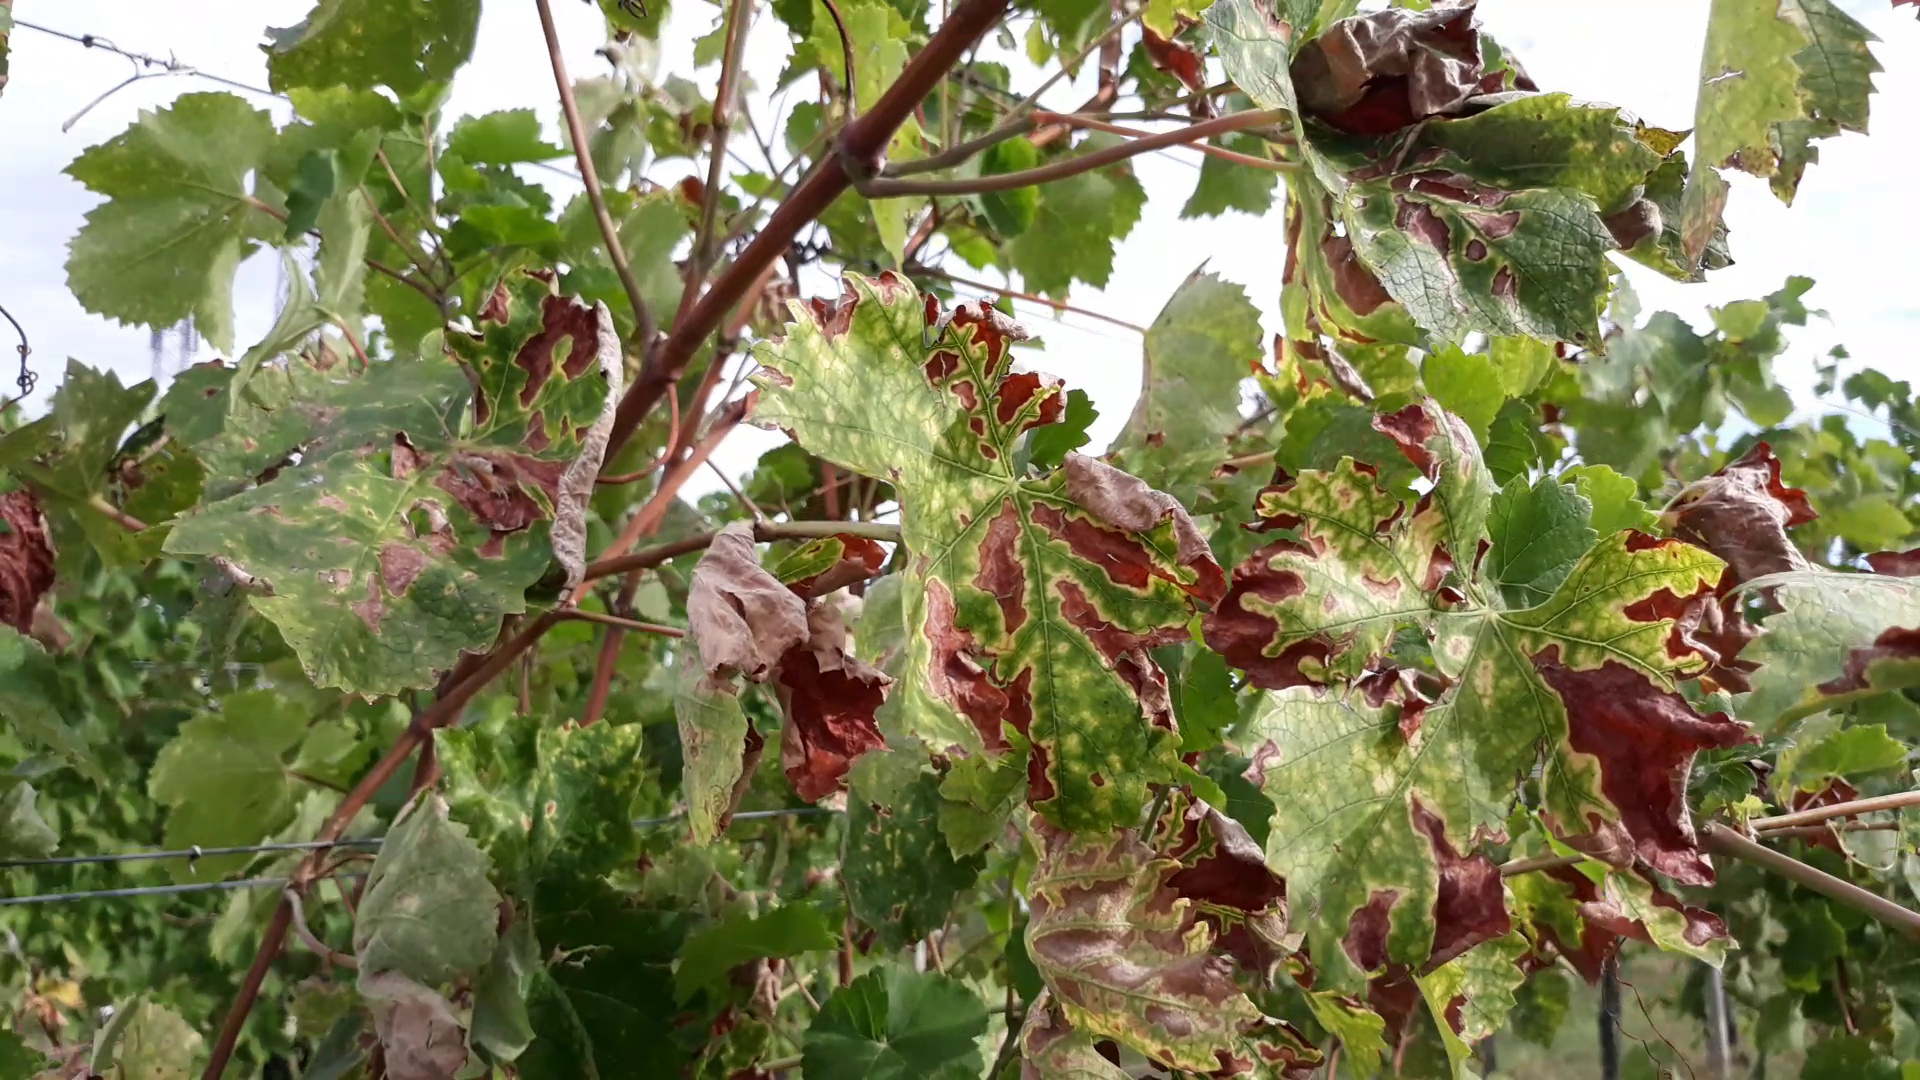
Label: esca